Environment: real
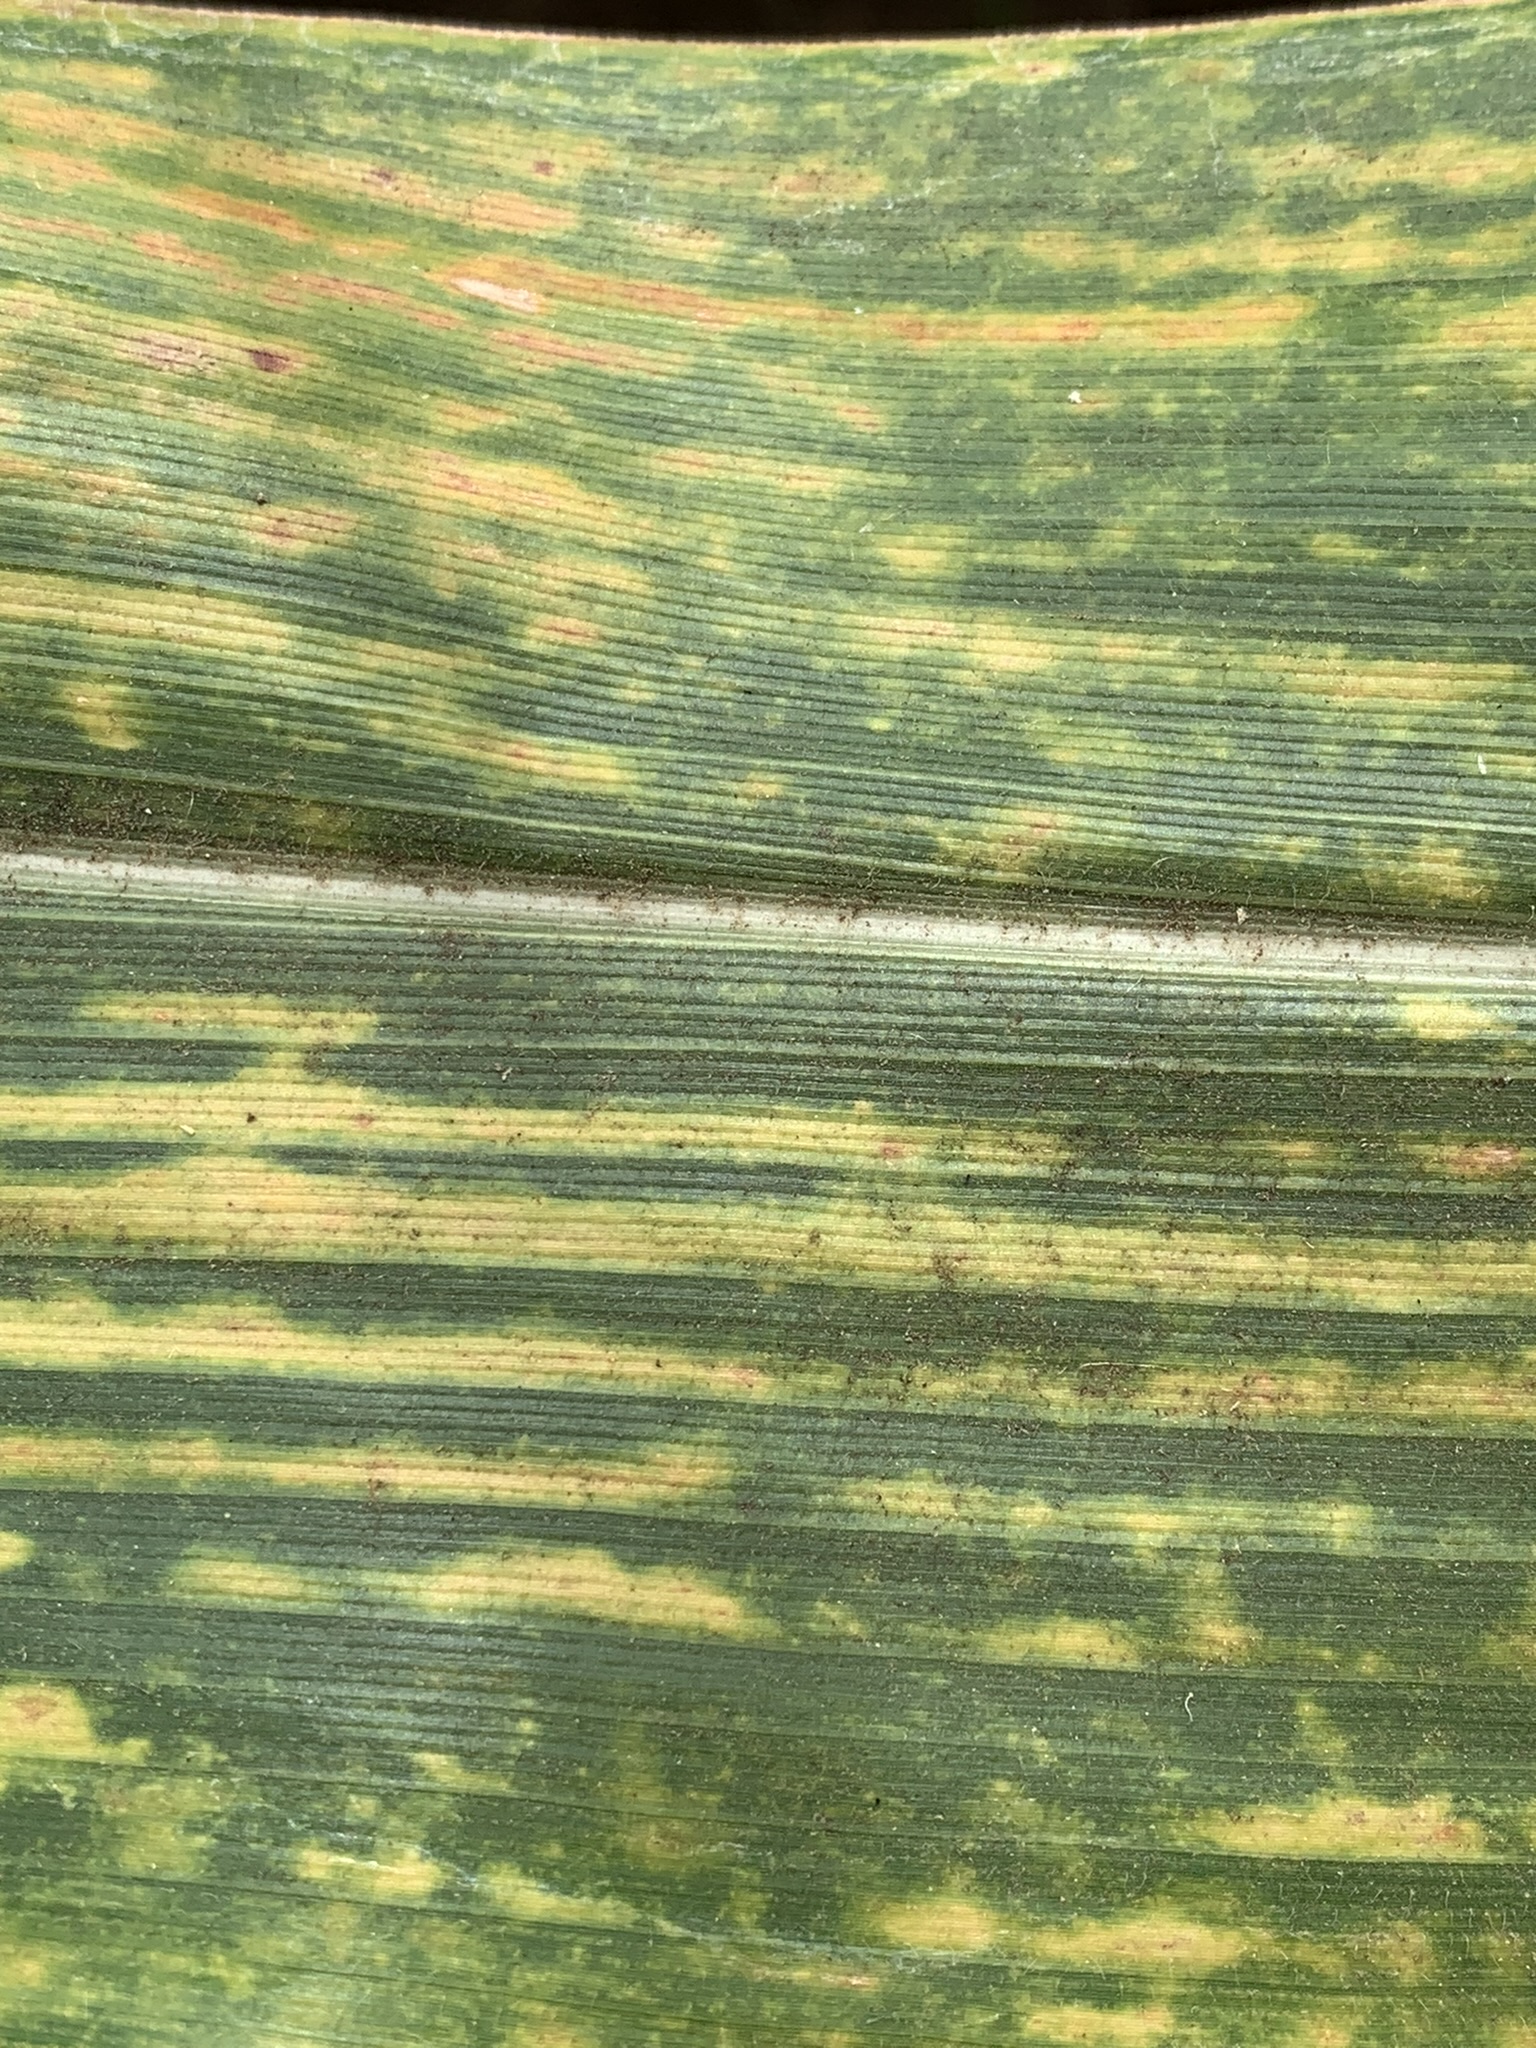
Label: lethal_necrosis